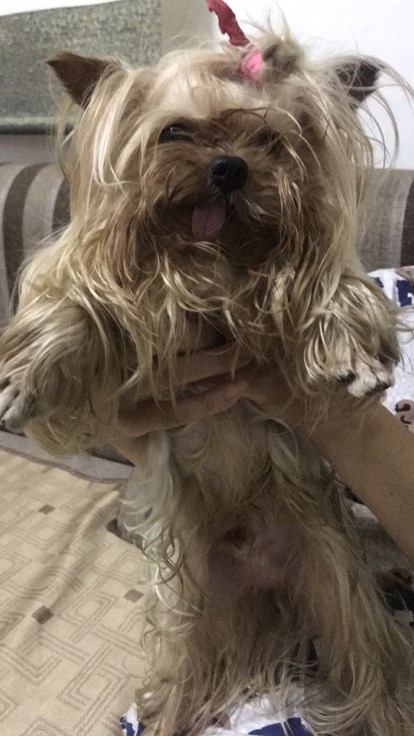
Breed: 340-n000120-Yorkshire_terrier